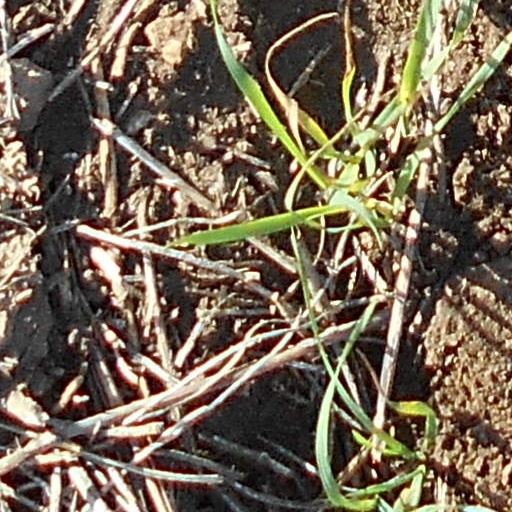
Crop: wheat